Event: Nepal Earthquake
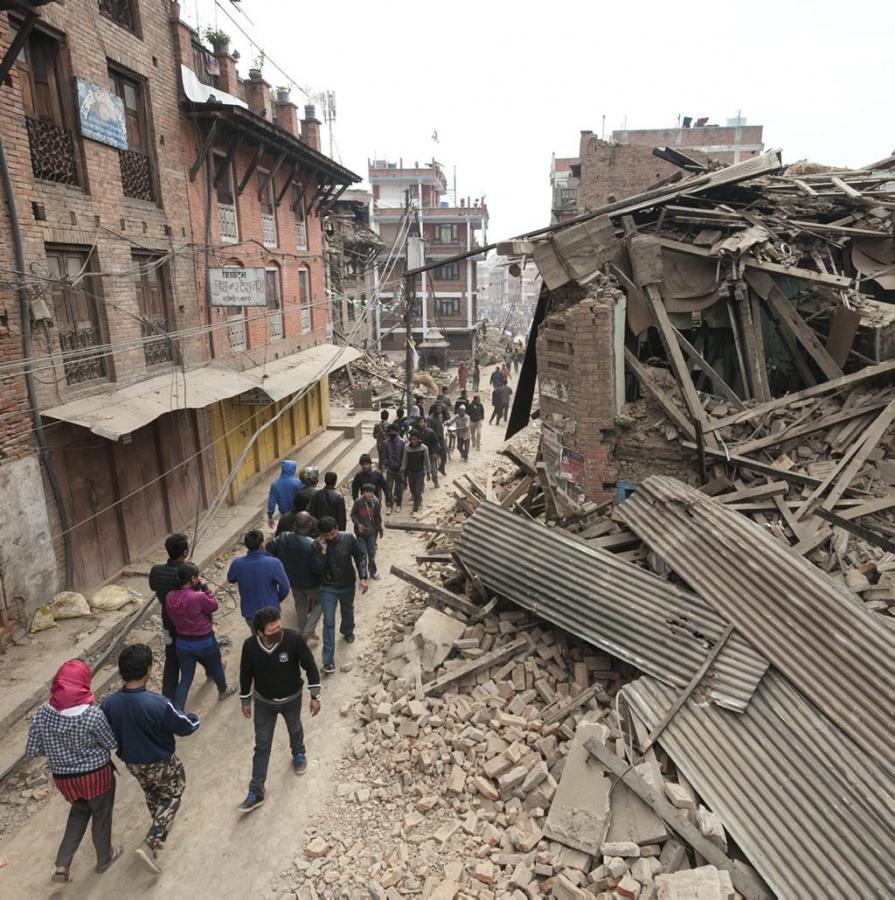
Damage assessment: damage